Commemoration of Tadeusz Kościuszko

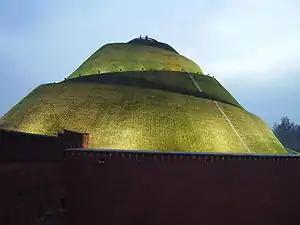
Kościuszko Mound, Kraków, Poland

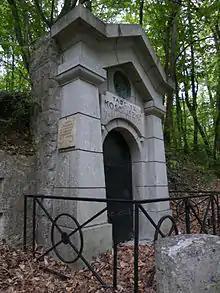
Kościuszko monument, Montigny-sur-Loing, France

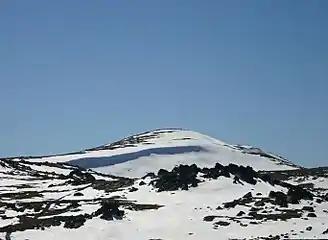
Mount Kosciuszko, Australia

Between 1820 and 1823, the people of Kraków erected the Kościuszko Mound to commemorate the Polish leader. A similar mound was erected in 1861 at Olkusz.